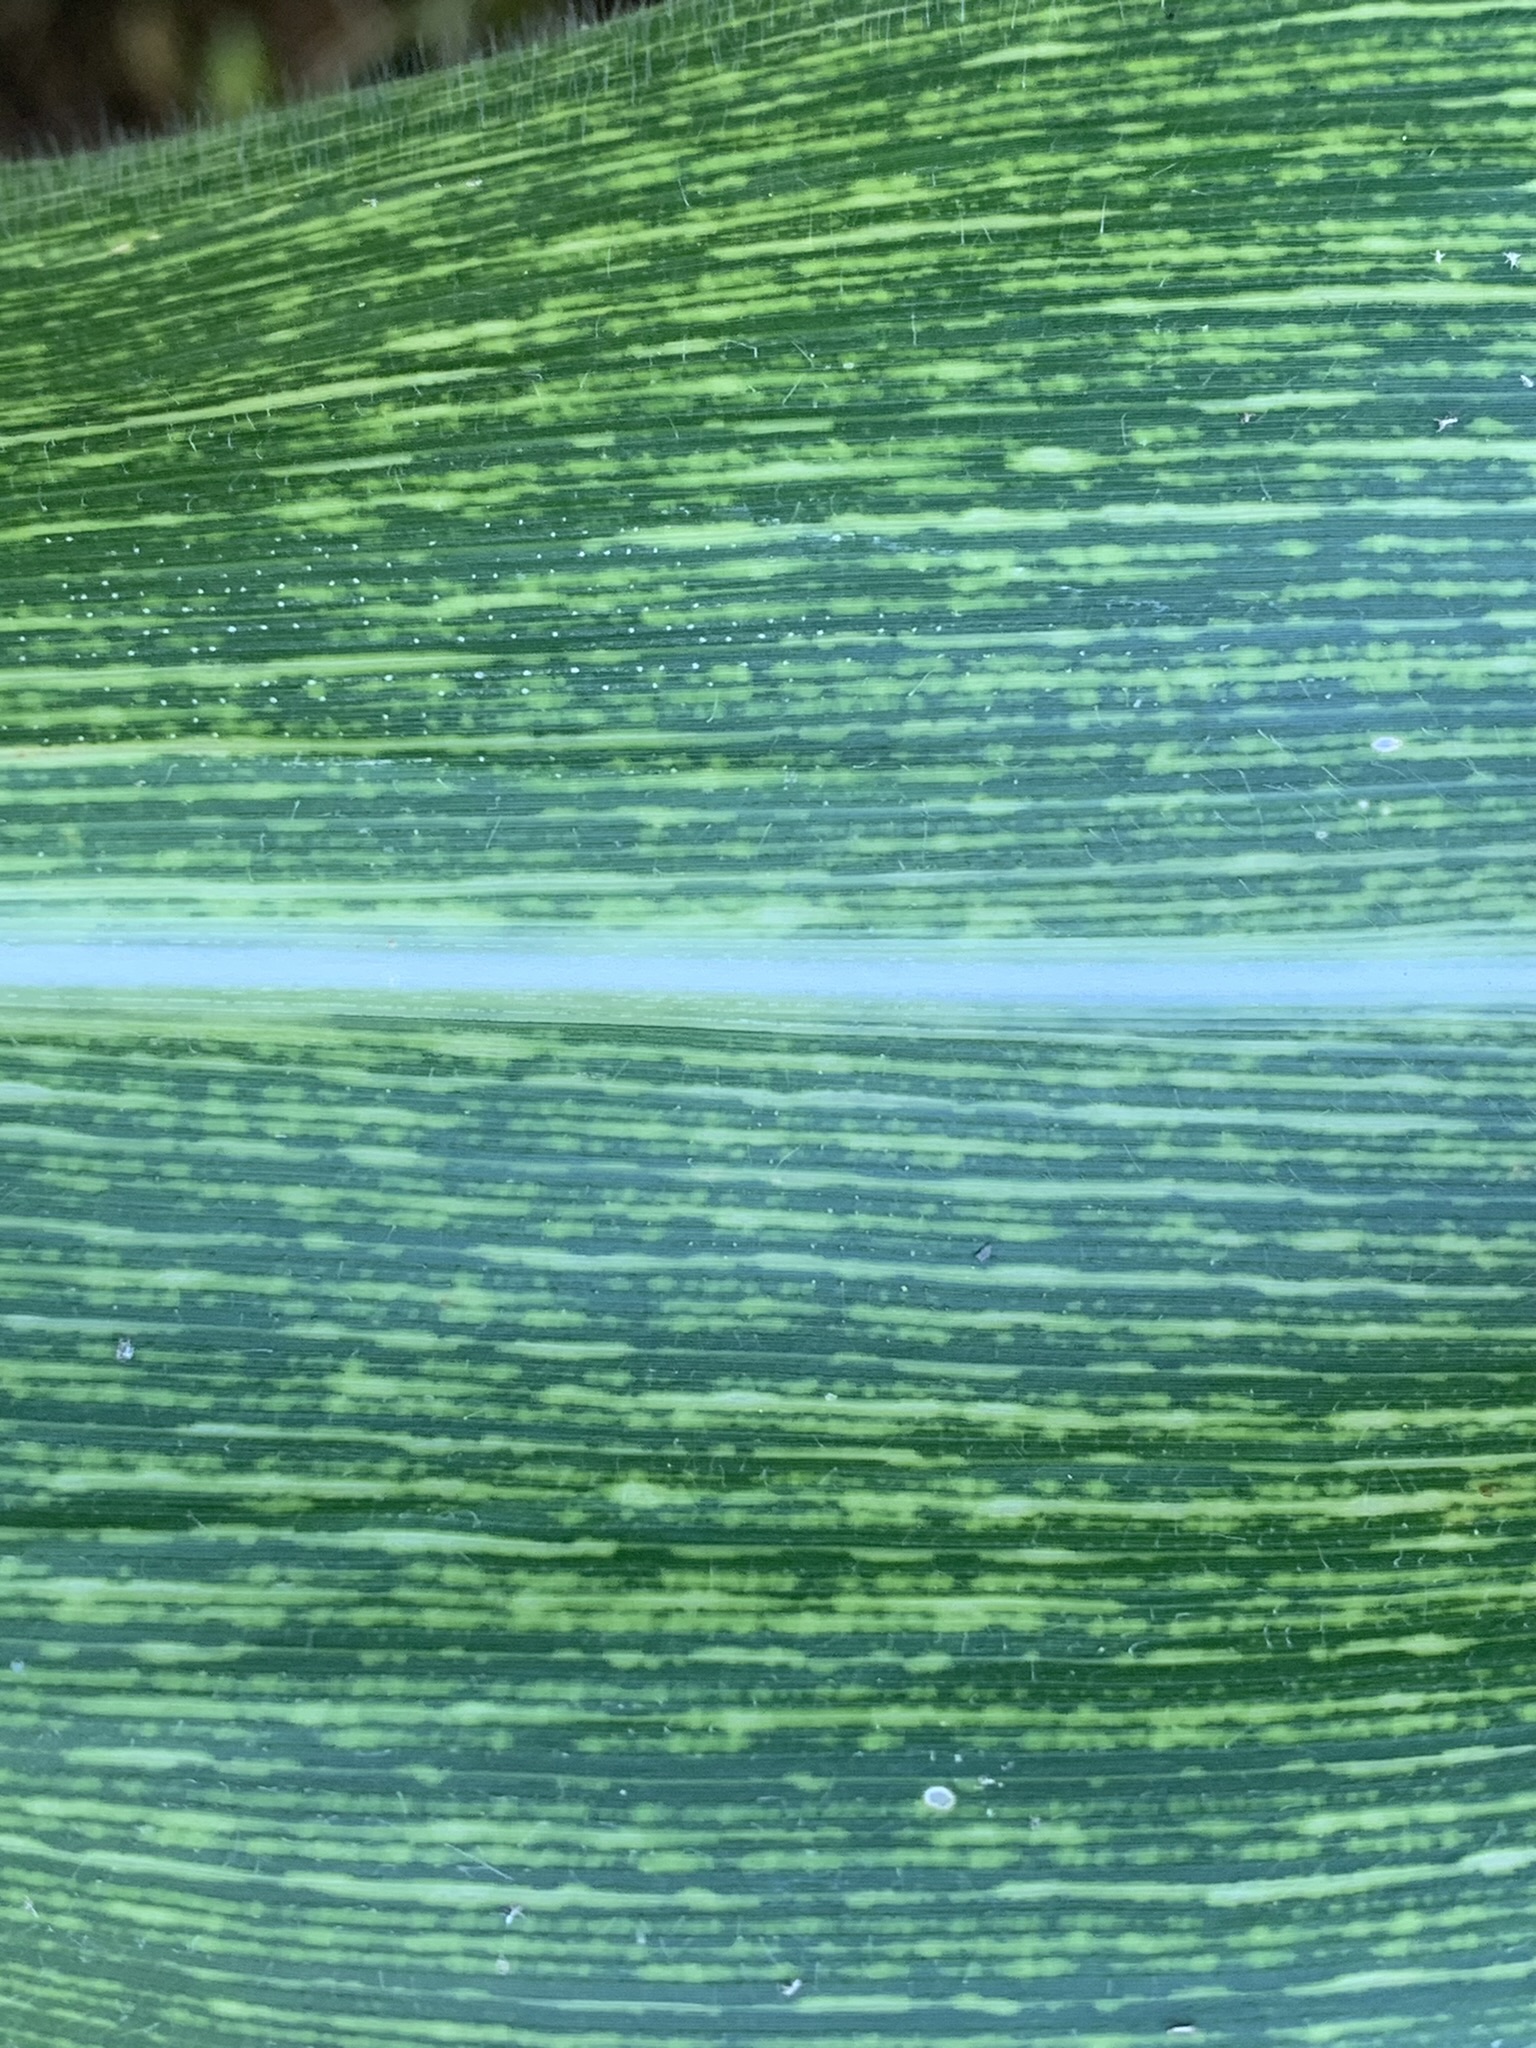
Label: MSV